2 Kings 1

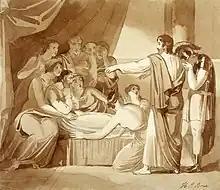
King Ahaziah lies sick after having fallen through an upper window: Elijah foretells his death. Drawing by H.P. Bone (1809?).

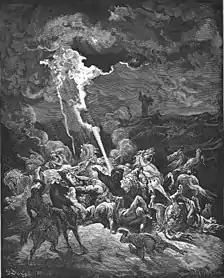
Elijah Destroys the Messengers of Ahaziah (2 Kings 1:3–14), in: Doré's English Bible (1866).

The oracular consultation that Ahaziah requested did not take place due to Elijah's interference in the name of YHWH, following the explicit order of an 'angel of the LORD' (verses 3–4) and three (fifty-strong) army divisions are unable to stop him (verses 9–16). Thematically similar to 1 Kings 18, Elijah's mission to promote the exclusive worship of YHWH in Israel suits his name ('My God is YHWH!'). Ahaziah only realised the prophet's identity by the description of Elijah's appearance, and aside from his mantle (cf. 2 Kings 2:13), Elijah's recognizable feature seems to be his sudden showing up 'precisely when he is not expected or wanted, fearlessly saying what was to be said in the name of his God' (cf. 1 Kings 18:7; 21:17–20).